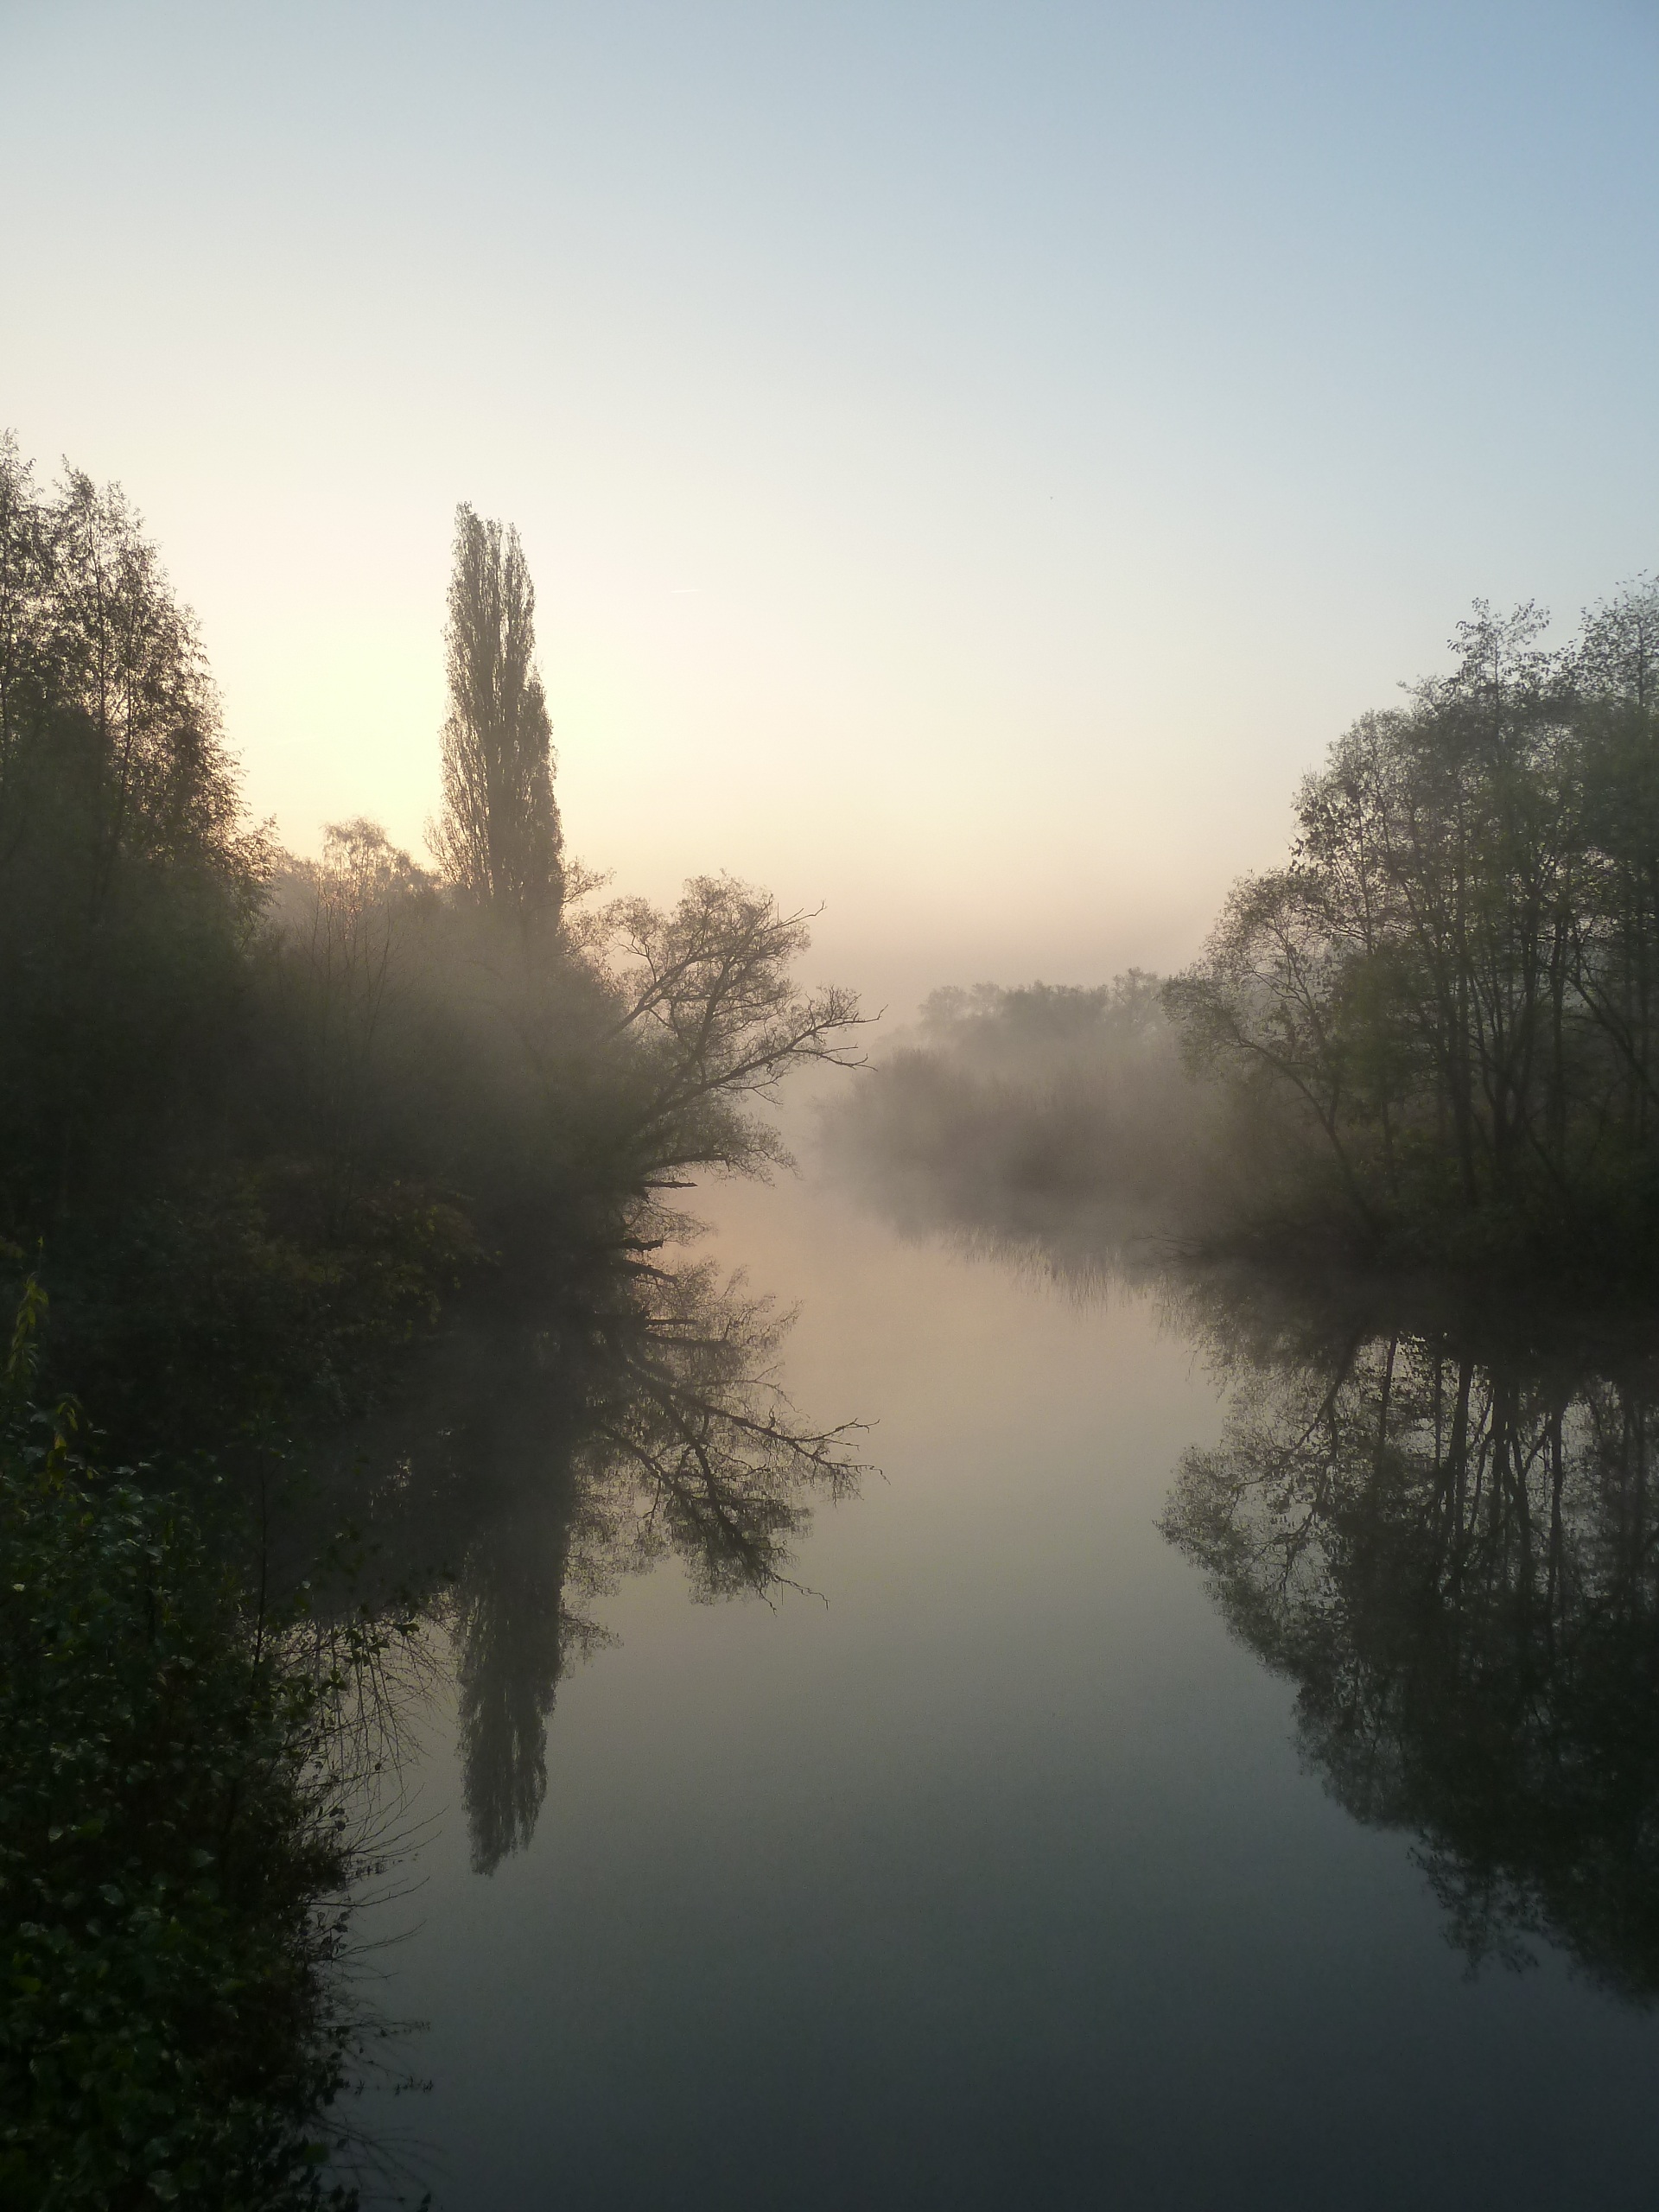
landscape, tree, nature, forest, grass, cloud, sun, fog, sunrise, sunset, mist, sunlight, morning, hill, lake, dawn, atmosphere, river, dusk, evening, reflection, weather, haze, waters, atmospheric phenomenon, woody plant